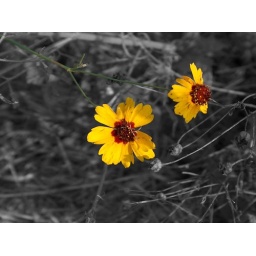
Color masked image of some yellow wild flowers near our home.